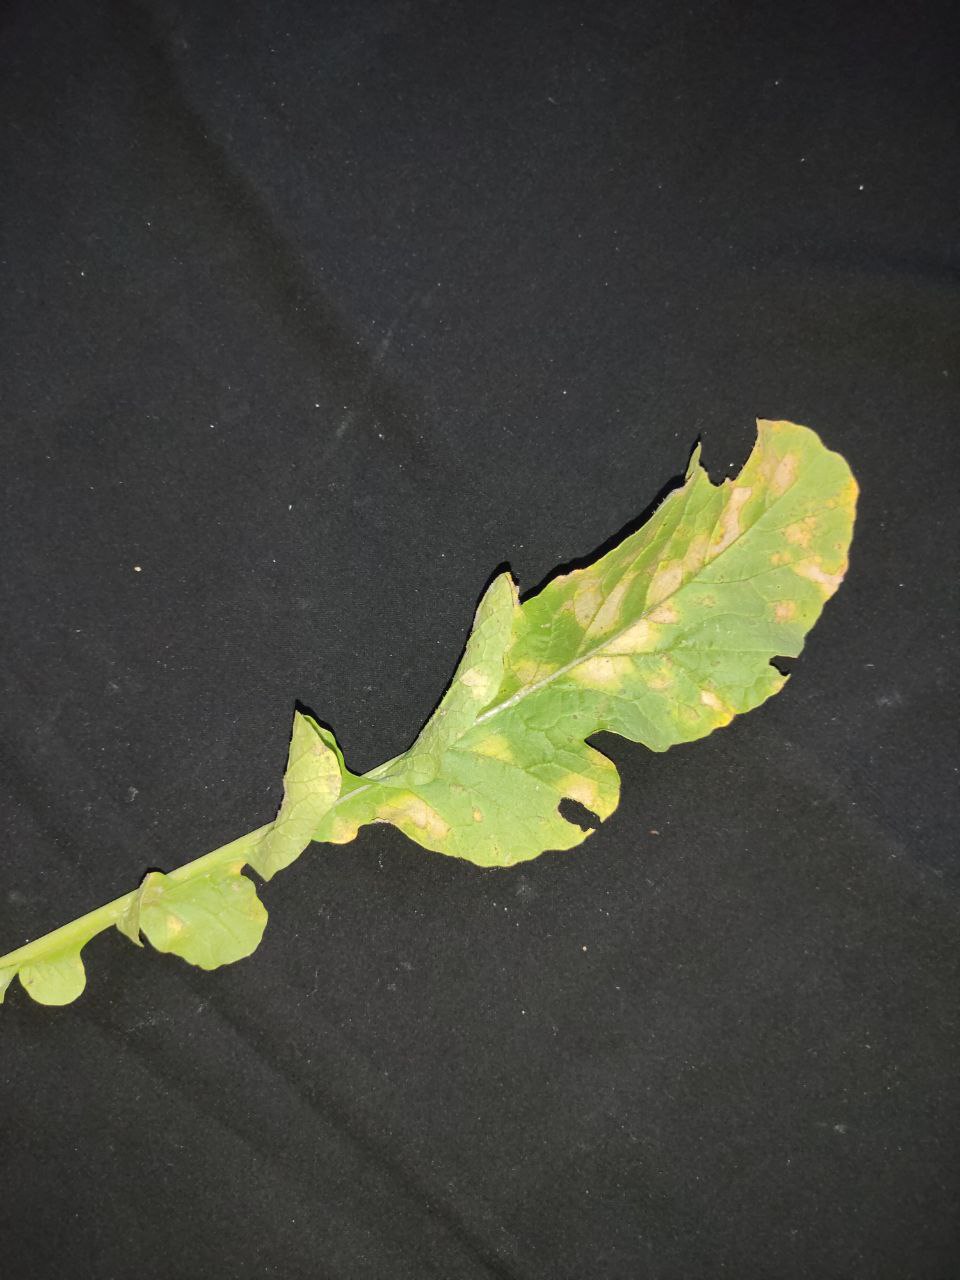
Label: Mosaic virus